Sōgō Undō Kōen Station

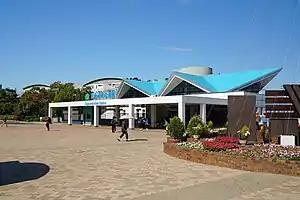

is a railway station on the Kobe Municipal Subway Seishin-Yamate Line in Suma-ku, Kobe, Hyōgo Prefecture, Japan.